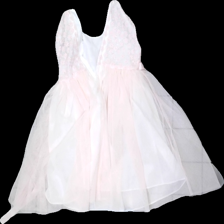
View: back
Type: Dress
Category: Children
Brand: Not in the list
Brand text on label: Miss Mini Me
Colors: Pink
Material: 84% cotton, 16% polyester
Pattern: Transparent
Cut: Regular
Season: All
Damage: missing zipper
Damage location: middle center
Price range: <50
Recommended usage: Export